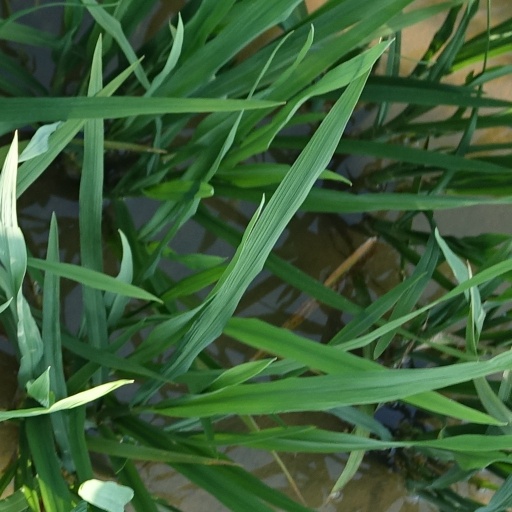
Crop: rice